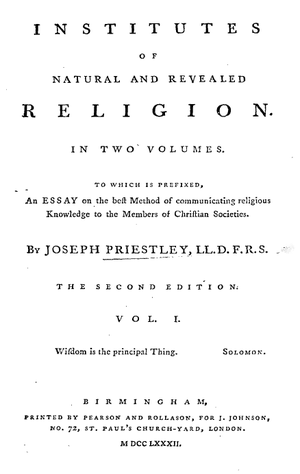
Joseph Priestley est né le 13 mars 1733 à Birstall, dans le West Yorkshire, et mort le 6 février 1804 à Northumberland, en Pennsylvanie, est un théologien, pasteur dissident, philosophe naturel, pédagogue et théoricien de la politique anglais qui publia plus de cent cinquante ouvrages. Connu pour ses travaux de chimiste et de physicien, on lui attribue généralement la découverte de l'oxygène qu'il a isolé dans son état gazeux. C'est en 1774 que Priestley produisit pour la première fois de l'oxygène. Cependant, en tant que partisan de la théorie phlogistique, il nomma ce nouveau gaz « air déphlogistiqué », et ne se rendit pas compte de l'importance de sa découverte. Carl Wilhelm Scheele, lui aussi partisan du phlogistique, revendiqua la découverte de l'« oxygène », mais il devait revenir au chimiste français Antoine Lavoisier, père de la chimie moderne et démystificateur de la théorie du phlogistique, d’identifier le nouveau gaz par son poids spécifique et de donner à l'oxygène son nom.
Institutes of Natural and Revealed Religion, écrit par le prêtre dissident et polymathe britannique Joseph Priestley, est un ouvrage en trois volumes dédié à l'éducation religieuse, publié par Joseph Johnson entre 1772 et 1774. Son argument principal est que révélation et droit naturel doivent coïncider.
Cette liste des œuvres de Joseph Priestley classifie tous les ouvrages de Joseph Priestley, philosophe naturel britannique, prêtre dissident, philosophe politique, théologien et enseignant. Il est plus connu pour sa découverte, concomitante à celle d'Antoine Lavoisier, de l'oxygène.